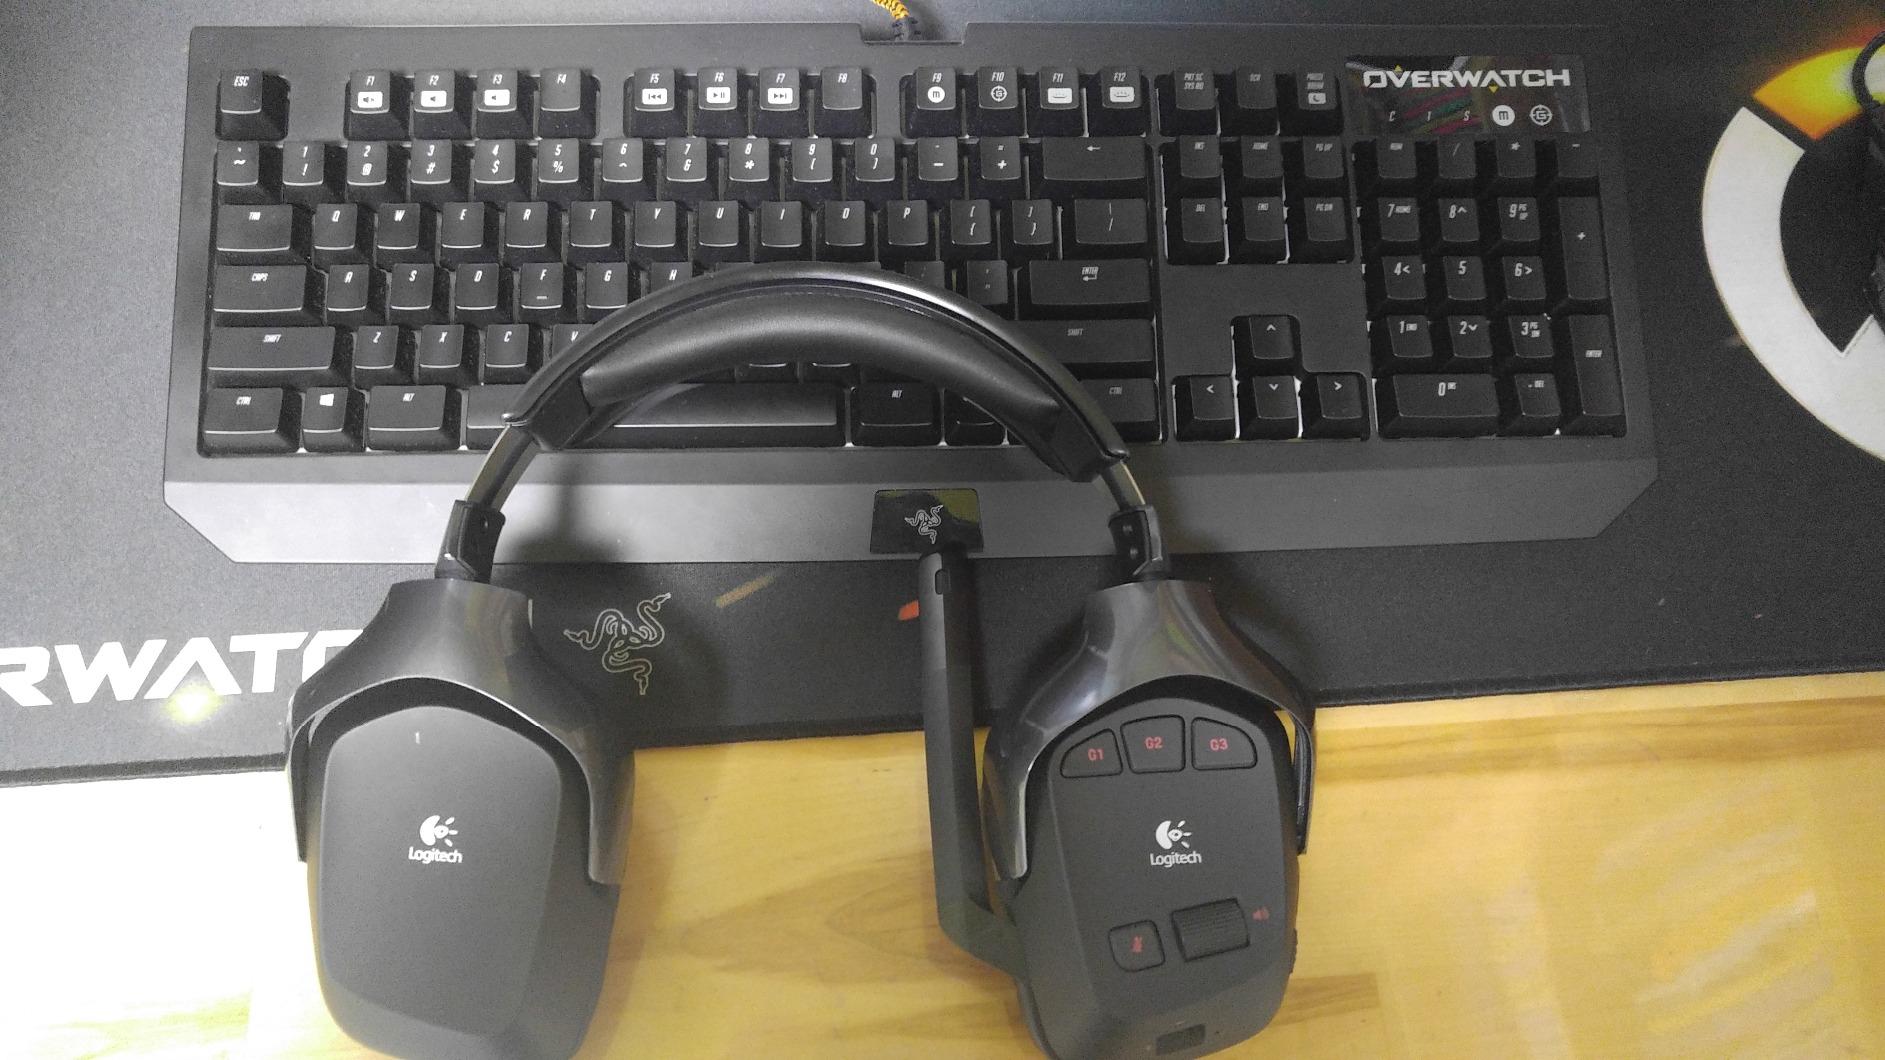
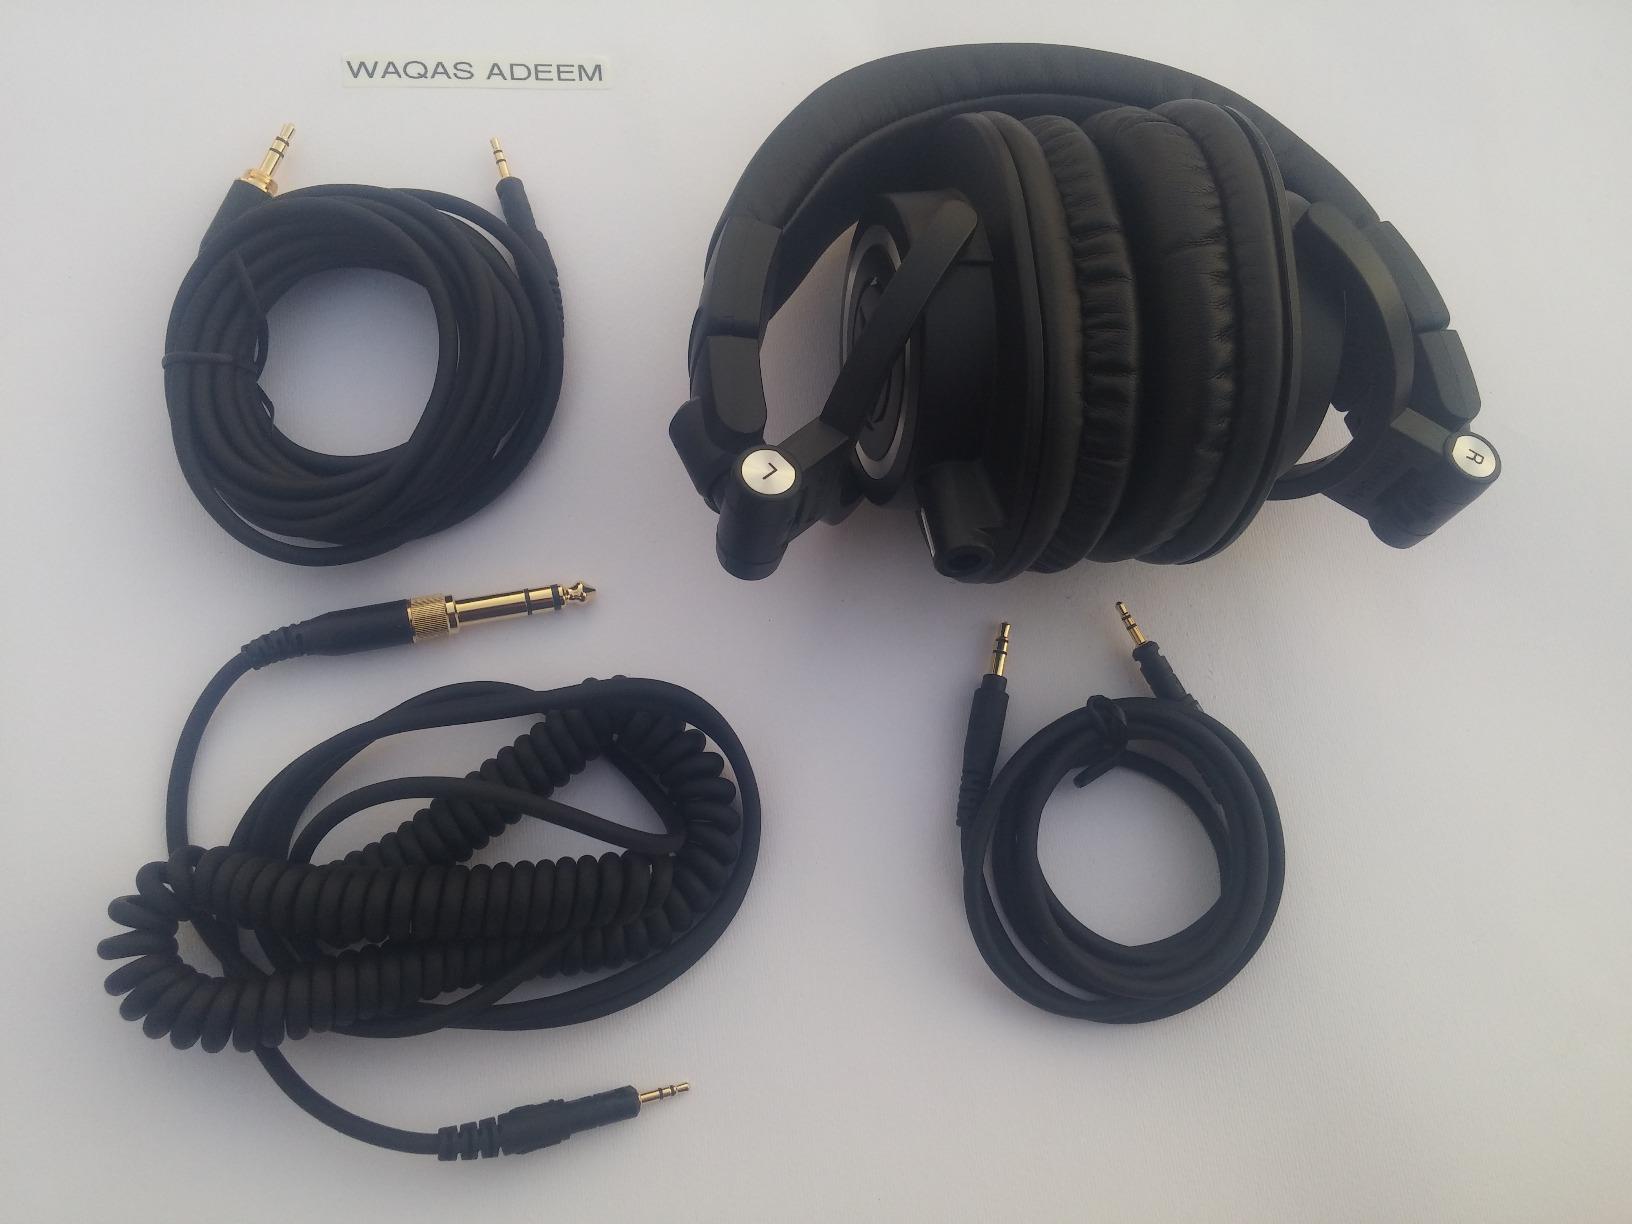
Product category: headphones
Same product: no